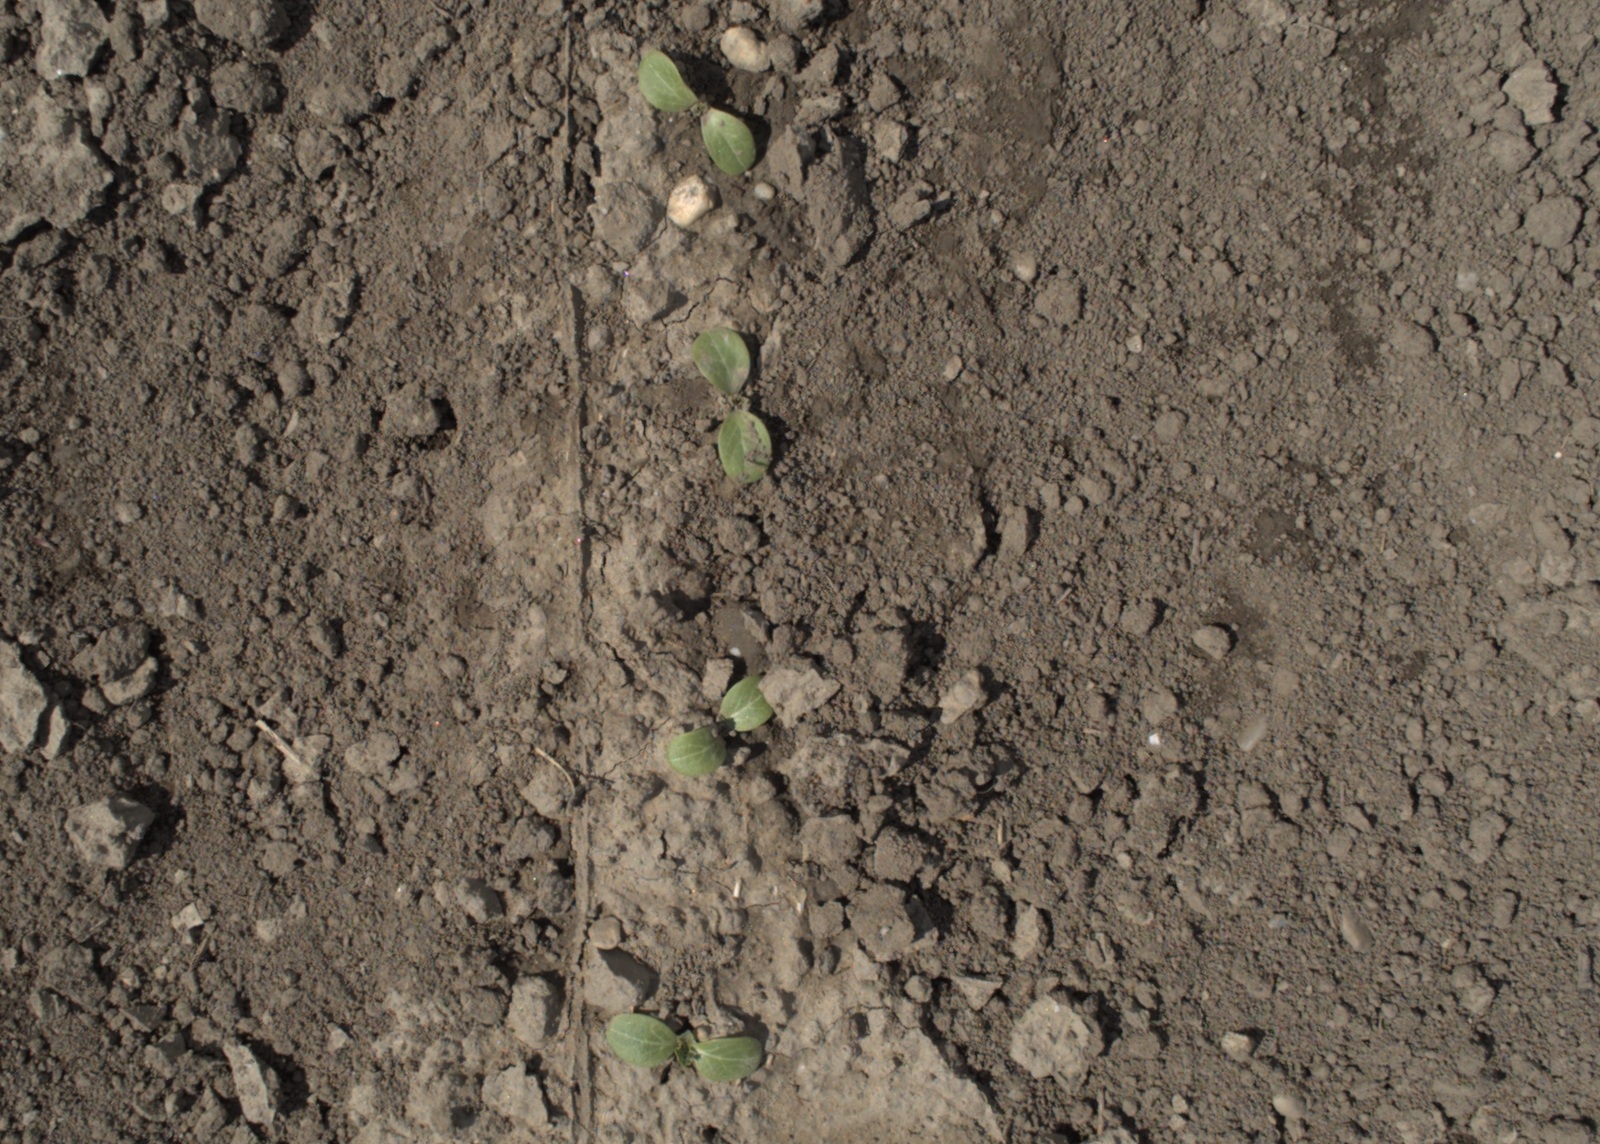
Capture date: 28.05.2021 10:30:08
Weather: mixed
Wind: medium
Seeding date: 27.04.2021
Plant canopy height (mm): 1018